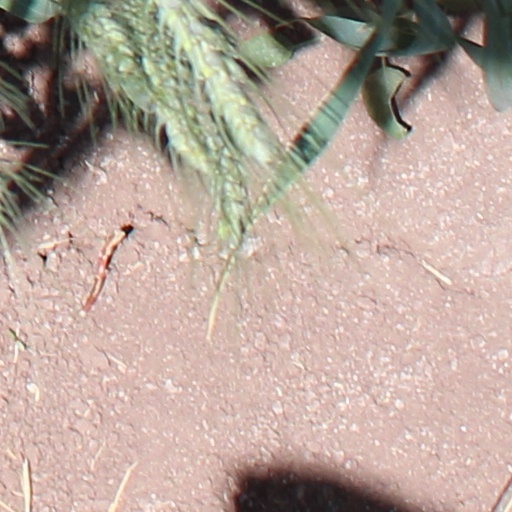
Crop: wheat